Frank Herman Albright

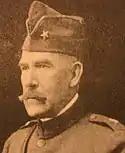
Albright as a brigadier general in 1918

In May 1917, Albright was promoted to colonel and assigned to command of the 54th Infantry Regiment. On August 5, 1917 he was promoted to temporary brigadier general. He commanded the 151st Infantry Brigade, a unit of the 76th Division, at Camp Devens, Massachusetts. He led the brigade during service in France, and later commanded the 56th Infantry Brigade, part of the 28th Infantry Division.